Pearly Kings and Queens

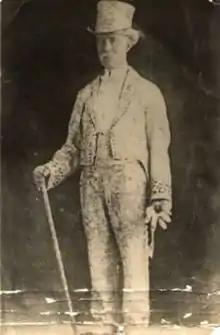
Henry Croft, the first Pearly King, c. 1900

Pearly Kings and Queens, known as pearlies, are an organised charitable tradition of working-class culture in London, England.